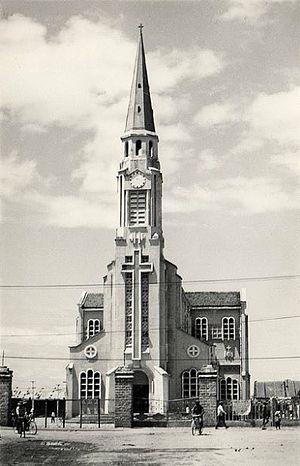
Le diocèse de Qui Nhon est une circonscription ecclésiastique de l'Église catholique au Viêt Nam, suffragant de l'archidiocèse de Hué Il compte trente-six paroisses. Son siège est à la cathédrale de l'Assomption de Quy Nhon.